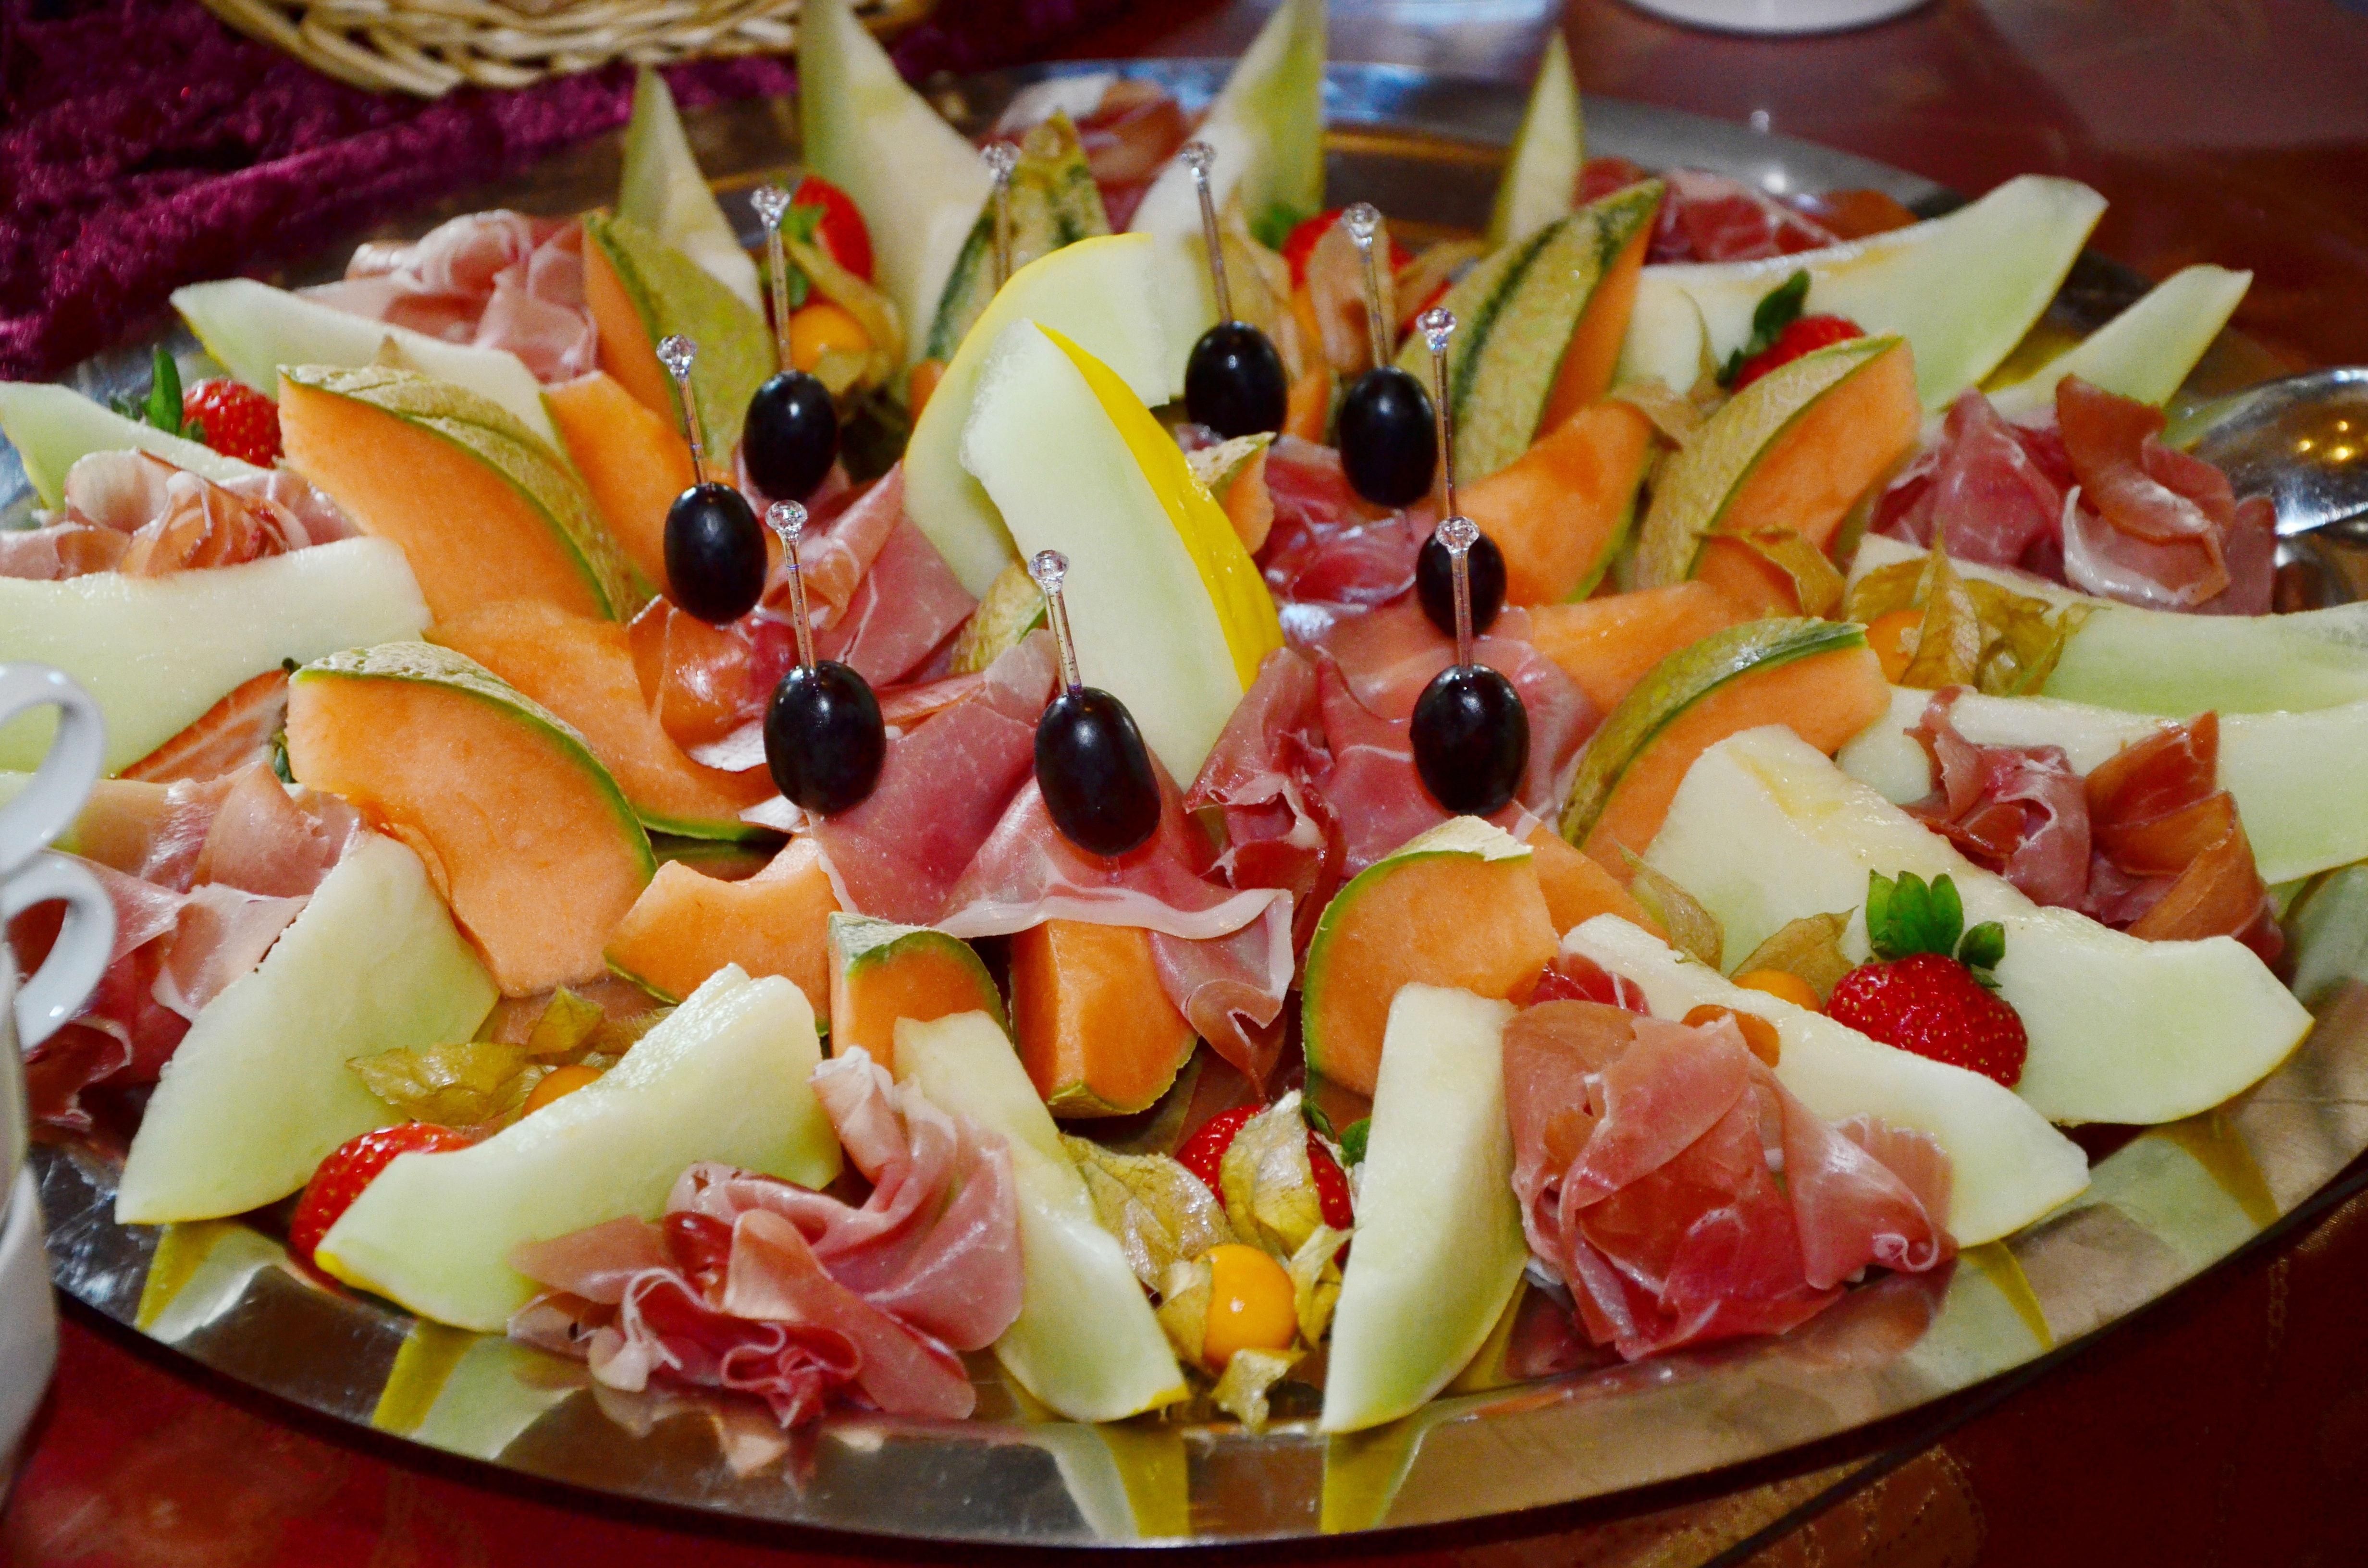
restaurant, dish, meal, food, salad, produce, vegetable, cuisine, buffet, prosciutto, arranged, cantaloupe, starter, ham, melon, appetizing, wreak, discs, greek food, hors d oeuvre, melon with ham, greek salad